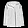
Label: Coat